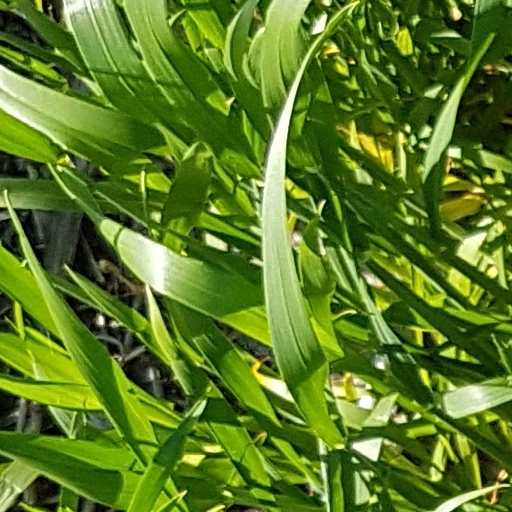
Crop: wheat